Complaints of Khakheperraseneb

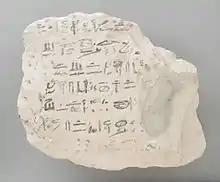
Ostrakon with fragment of the "Prophecy of Neferti" at LACMA (M.80.203.196) A complete version of this lamentation (Cairo 25224 and BM 5647)is held in St. Petersburg at the Hermitage Museuem

Alan Gardiner, in his initial presentation of the material, classes this text together with a later papyrus, "The Admonitions of Ipuwer", as representative of the literature of Lamentations reflecting on the Second Intermediate Period.